Venetian walls of Crema

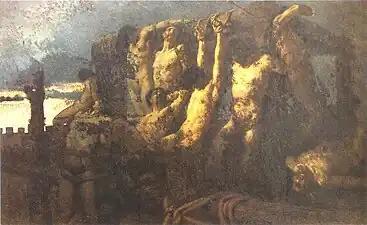
Gaetano Previati, The hostages of Crema, 1879 (Crema, "Museo civico di Crema e del Cremasco")

The origins of the city of Crema are shrouded in mystery. Fulcheria Island appears for the first time in a document of 1040 when the bishop of Cremona Ubaldo asked Emperor Henry III the Black to entrust him with that territory, until then a fief of Boniface III.